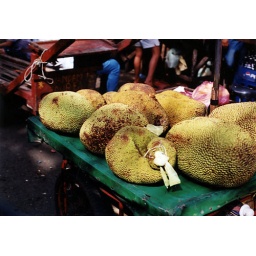
Jack fruit on a cart, at Carbon Market, a busiest market in Cebuwith CONTAX Aria; Planar50mm/f1.4; AGFA Ultra100